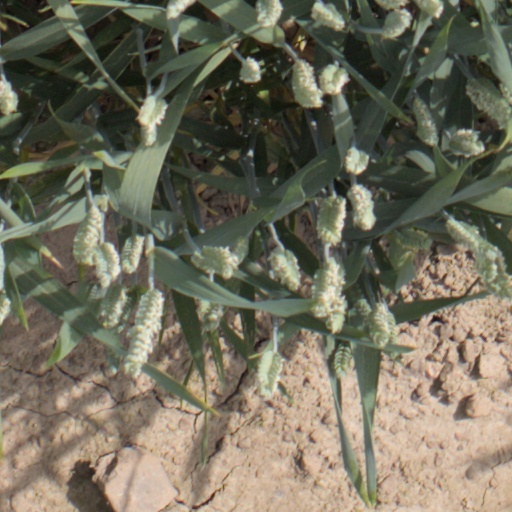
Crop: wheat